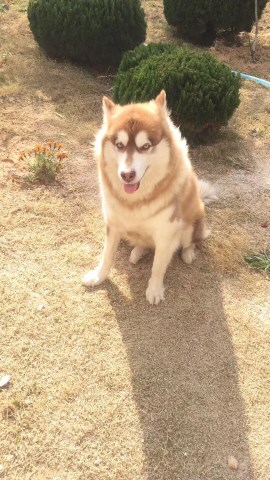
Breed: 1324-n000004-malamute